Crystal Heights

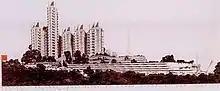
The Crystal Heights design exceeded the city's strict height limit.

Before construction could begin, the design would have to be approved by the NCPC and the zoning would have to be changed for commercial use. By December 1940 Wright had changed his design to win approval from city commissioners and zoning officials. He had reduced the tallest building to , but this design was rejected by city officials who refused to make a height exemption for the project. Thurman and Wright tried to use the exemption the Masons had received, but were told it was only applicable to the Masonic design.